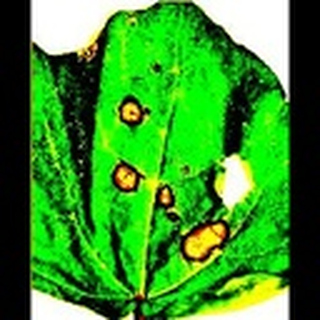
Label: cotton_target_spot